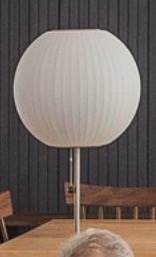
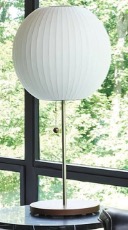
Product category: misc
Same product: yes